Seth Rogen

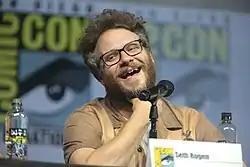
Rogen at the 2018 San Diego Comic-Con

Along with Evan Goldberg, Rogen directed and executive produced the science fiction comedy series "Future Man", starring Josh Hutcherson, which premiered on the streaming service Hulu in November 2017. The same year, Rogen and Goldberg also co-directed a short commercial film for Walmart, titled "Bananas Town", and Rogen portrayed Sandy Schklair, the script supervisor for "The Room" director and star Tommy Wiseau (played by James Franco), in the Franco-directed film "The Disaster Artist", based on the book of the same name, which chronicles the making of the 2003 film "The Room". Rogen, as the founder of Hilarity for Charity, an organization that raises funds for Alzheimer's research and support, hosts an annual fundraising comedy event named after the organization. The sixth event was broadcast through the streaming service Netflix in April 2018. In July 2018, it was announced that Rogen was to voice public service announcements in his native Vancouver's TransLink transit system and Toronto's Toronto Transit Commission. Rogen co-starred alongside Kristen Bell and Kelsey Grammer as the love interest of Bell's character in the 2018 comedy-drama "Like Father", directed by Rogen's wife, Lauren Miller. In 2019, Rogen starred opposite Charlize Theron in the romantic comedy "Long Shot", as an unemployed journalist who re-connects with his childhood love interest and babysitter (Theron), who has become a major political figure.